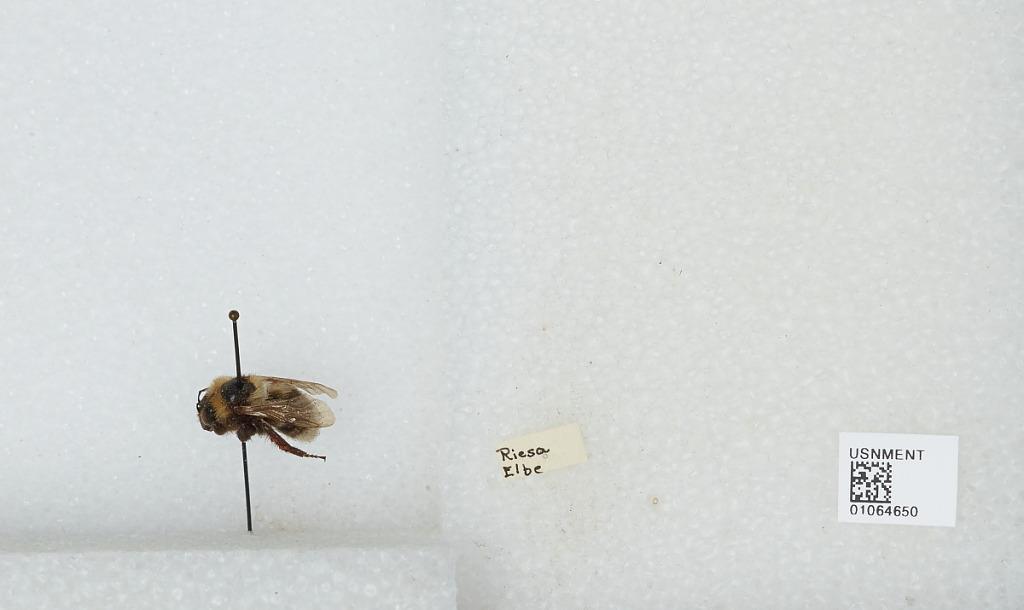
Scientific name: Bombus sp.
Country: Germany
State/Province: Saxony
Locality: Riesa, Elbe River
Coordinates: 51.3115, 13.293